Ollie Pope

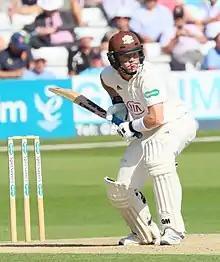
Ollie Pope batting for Surrey in 2019

Oliver John Douglas Pope (born 2 January 1998) is an English cricketer who plays for the England cricket team in Test cricket and is the current vice-captain. He plays domestically for Surrey County Cricket Club. He is a right-handed batter who occasionally plays as a wicket-keeper. He made his Test debut against India in 2018.